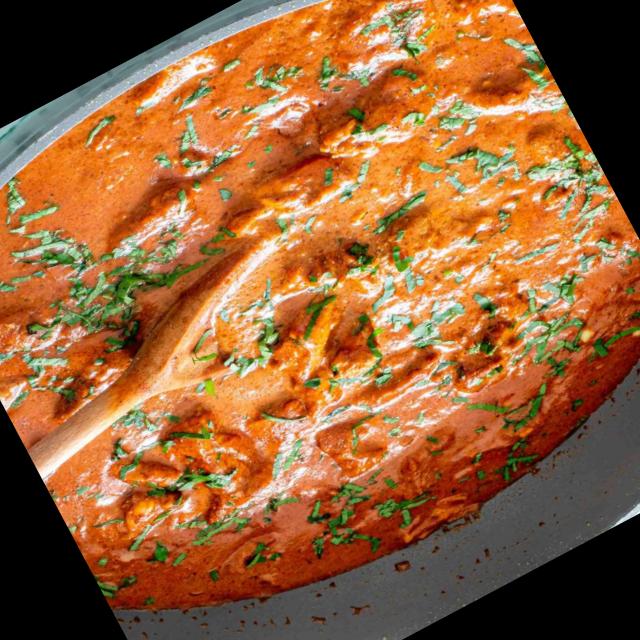
Dish: chicken_curry